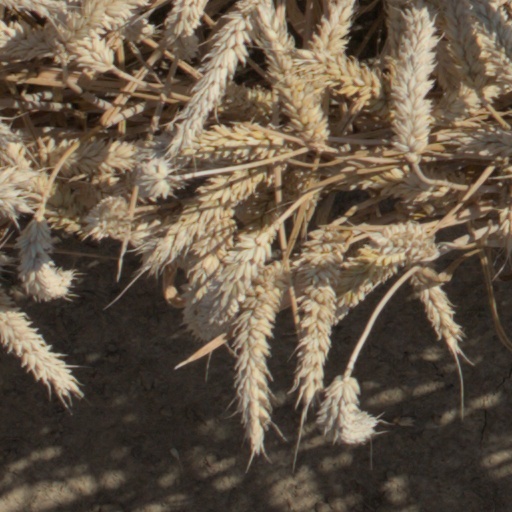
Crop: wheat